KXII

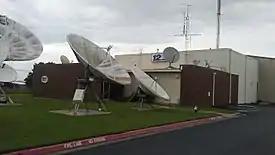
KXII's studio facility on Texoma Parkway in Sherman.

In the spring of 1960, channel 12 began maintaining a secondary affiliation with CBS. At that time, in addition to carrying the majority of NBC's programming lineup, CBS fare cleared to air on KVSO for most of the 1960s consisted mainly of daytime programs and sporting events (such as National Football League [NFL] game telecasts, including those involving the Dallas Cowboys). In 1960, the station opened a secondary studio facility located along U.S. Highway 75, halfway between Sherman and Denison (the building would later become the station's main studios in 1974). During the 1960s and early 1970s, most CBS programming was fed to cable subscribers in the Texoma area via the network's affiliates in surrounding markets, including KWTV in Oklahoma City, KAUZ-TV in Wichita Falls, and KRLD-TV (now Fox owned-and-operated station KDFW) in Dallas–Fort Worth. KXII's direct competitor, KTEN, was a primary ABC affiliate at the time but also carried select programming from NBC (mainly running programs that KXII did not give clearance to air) through a secondary affiliation.